Portuguese Mozambique

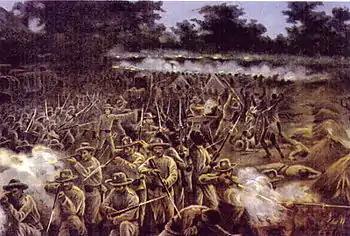
Marracuene was the site of a decisive battle between Portuguese and King Gungunhana of Gaza in 1895.

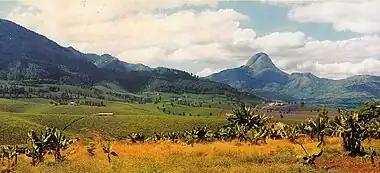
Mount Murresse in Gurué (tea plantation).

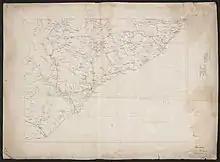
Military road map of Portuguese Mozambique

Portuguese East Africa was located in south-eastern Africa. It was a long coastal strip with Portuguese strongholds, from current day Tanzania and Kenya, to the south of current-day Mozambique.